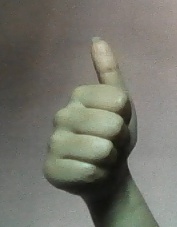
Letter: aleff